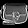
Label: Bag